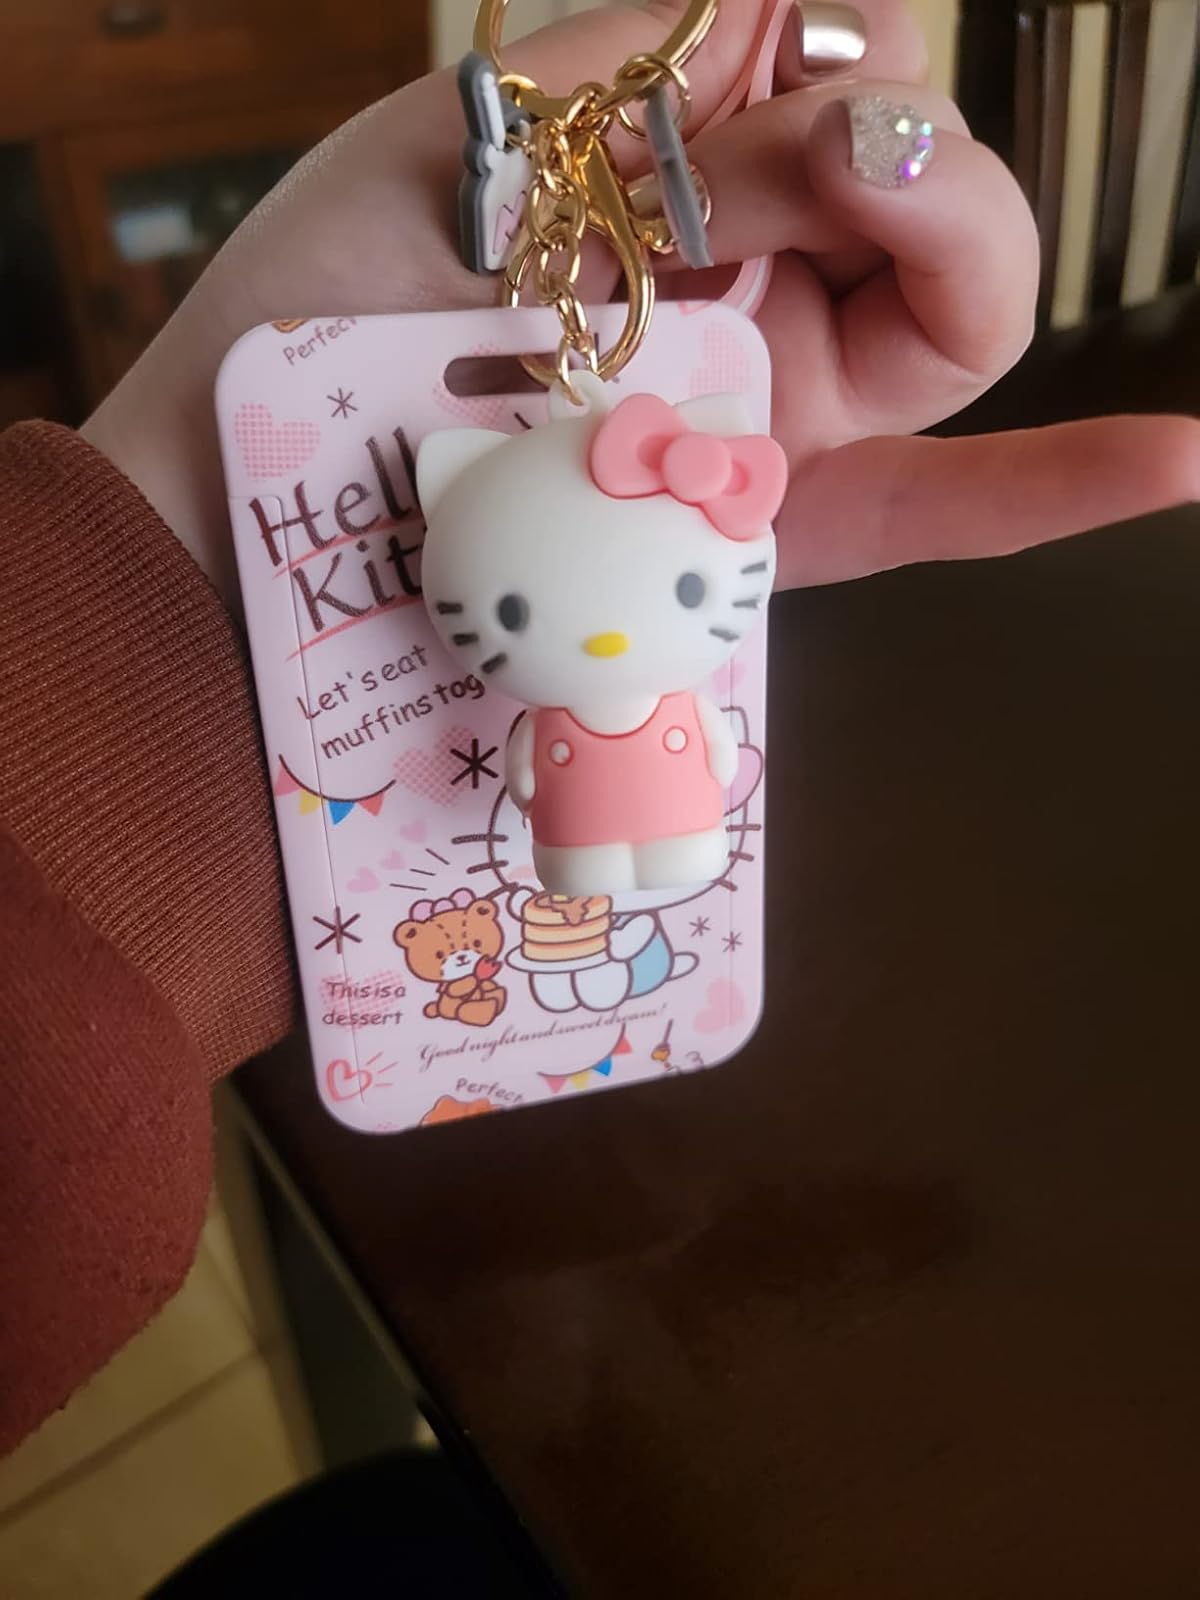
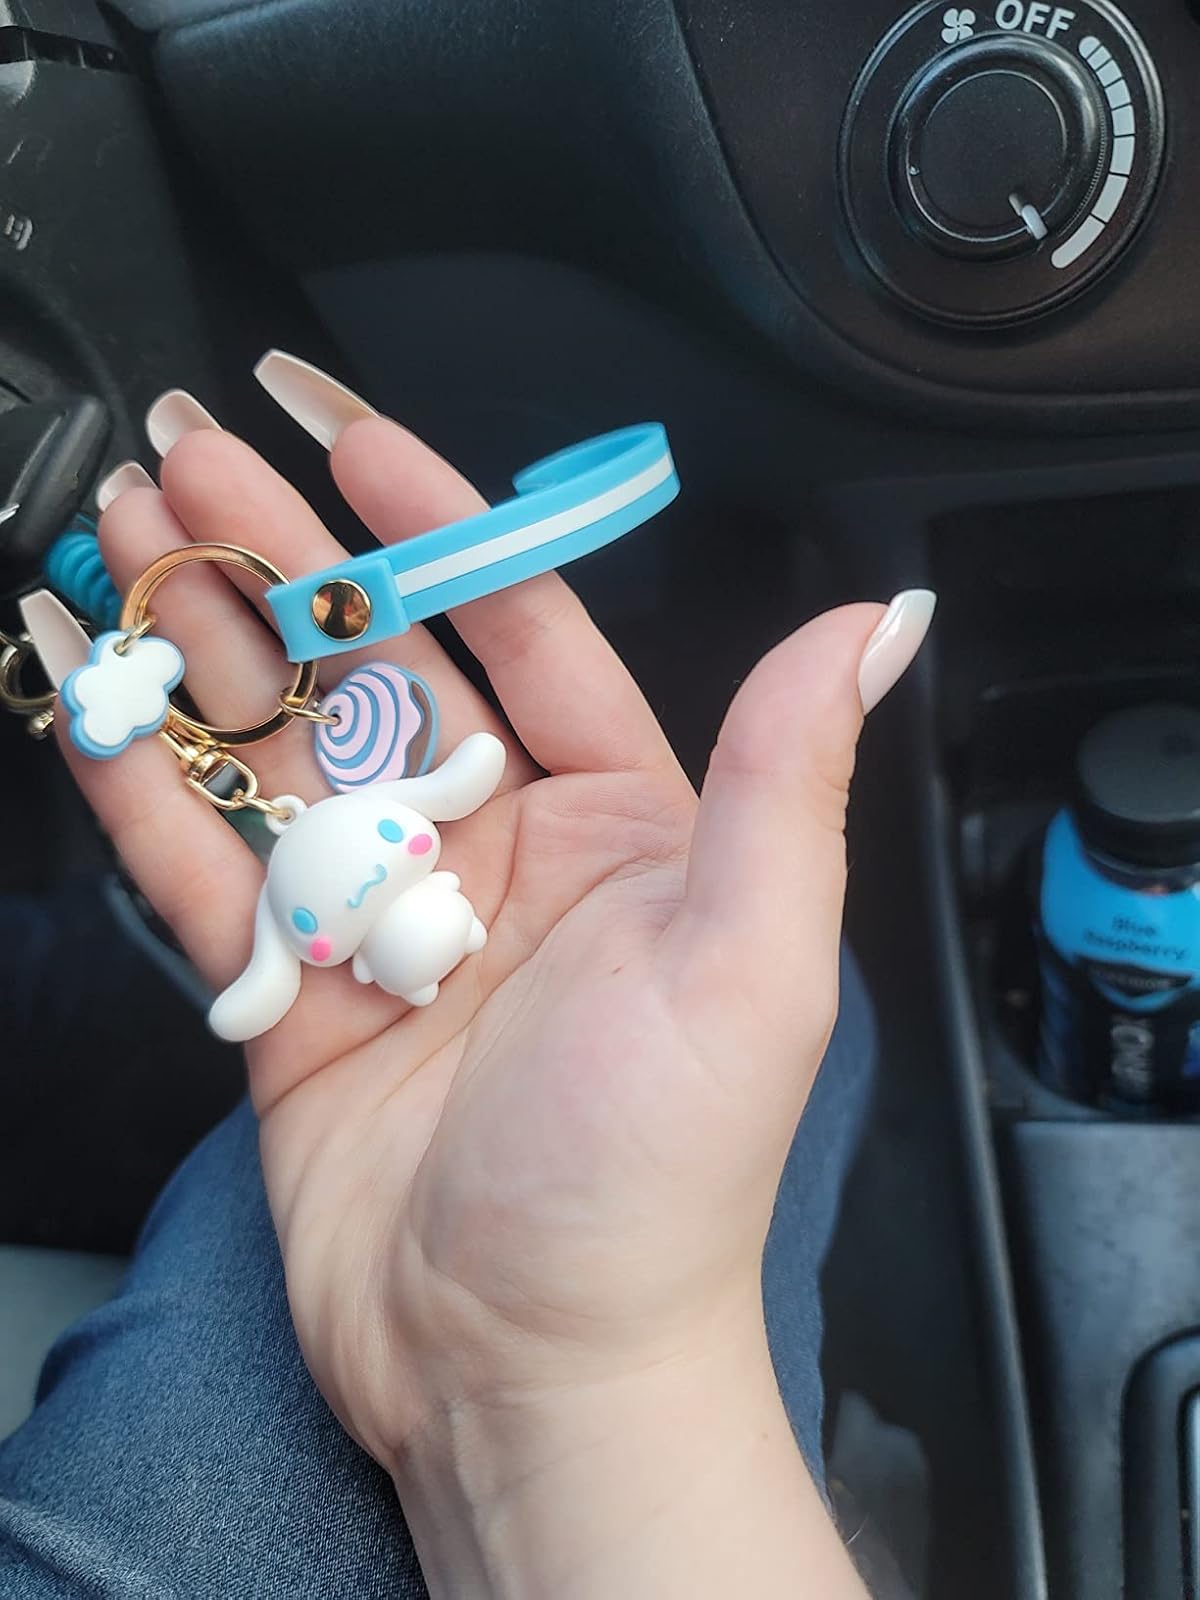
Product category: accessories_keychain
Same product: no